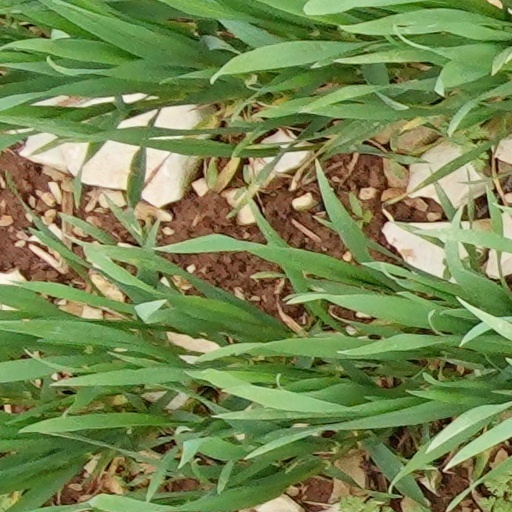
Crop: wheat